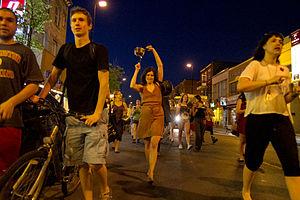
Manifestation de casseroles contre la Loi 78 dans le quartier Rosemont de Montréal, le 24 mai 2012.
La grève étudiante québécoise de 2012 désigne l'ensemble des événements, mouvement sociaux et perturbations induits par une grève étudiante générale et illimitée dans certains établissements d'enseignement supérieur québécois du 13 février au 7 septembre 2012. Cette grève étudiante, la plus longue et la plus imposante de l'histoire du Québec et du Canada, est principalement en réponse à l'augmentation projetée des droits de scolarité universitaires pour la période 2012 à 2017 dans le budget provincial 2012-2013 du gouvernement du Parti libéral de Jean Charest. L'élection du gouvernement péquiste de Pauline Marois le 4 septembre 2012 et l'annulation par décret de la hausse des frais de scolarité entraine de facto la cessation du conflit.